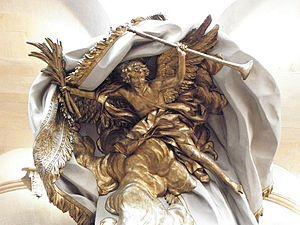
Abat-voix de la chaire de l'église St-Roch de Paris
Simon Challe, est un sculpteur et dessinateur français.
L’église Saint-Roch, située au 296 rue Saint-Honoré, dans le 1ᵉʳ arrondissement de Paris, a été bâtie entre 1653 et 1722 sur les plans initiaux de Jacques Le Mercier. Longue de 126 mètres, de style essentiellement baroque, c’est l'une des plus vastes de Paris. L'édifice est classé au titre des monuments historiques depuis le 7 décembre 1914.